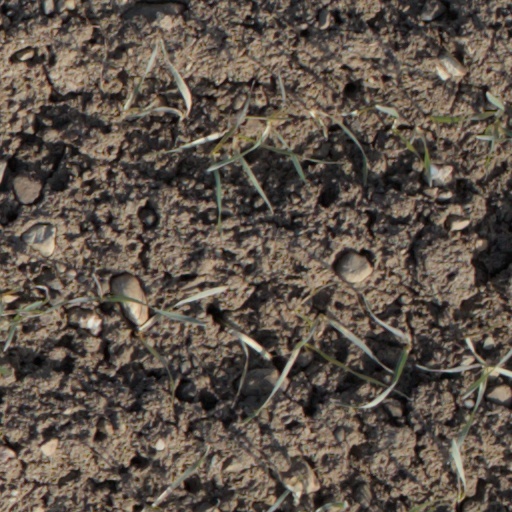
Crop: wheat